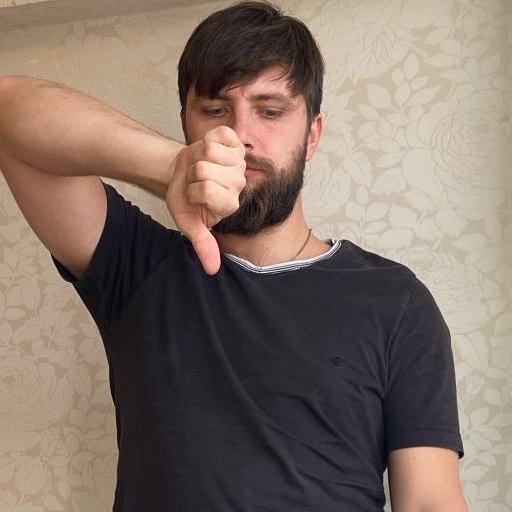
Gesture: dislike